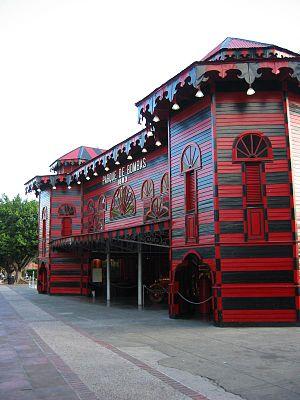
Ponce est la deuxième ville de Porto Rico située sur la côte sud de l'île et donnant sur la mer des Caraïbes.
La Parque de Bombas, signifiant en espagnol la caserne des pompiers, est une ancienne caserne de pompiers fondée en 1883, devenue un bâtiment touristique et un musée de la ville de Ponce à Porto Rico. Situé sur la Plaza Las Delicias, derrière la cathédrale Notre-Dame-de-Guadalupe, ce bâtiment est considéré comme l'un des plus importants de l'île d'un point de vue historique et architectural.
Une caserne de pompiers est un bâtiment qui sert à loger les pompiers et les matériels nécessaires à la lutte contre l'incendie, notamment le matériel roulant.